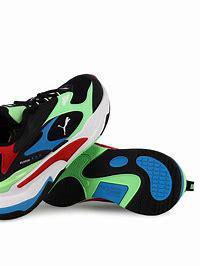
Brand: Puma
Model: Rs Fast